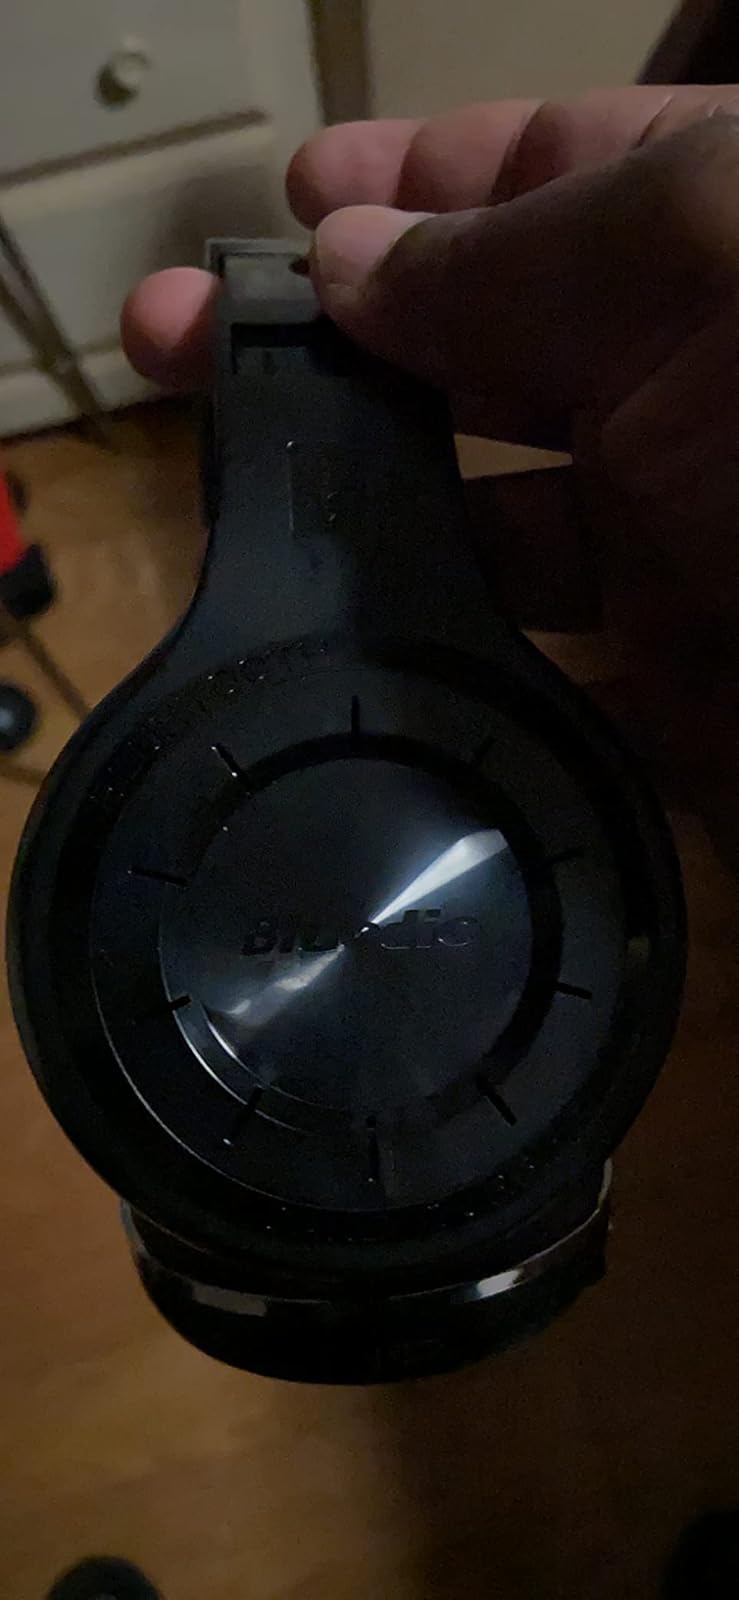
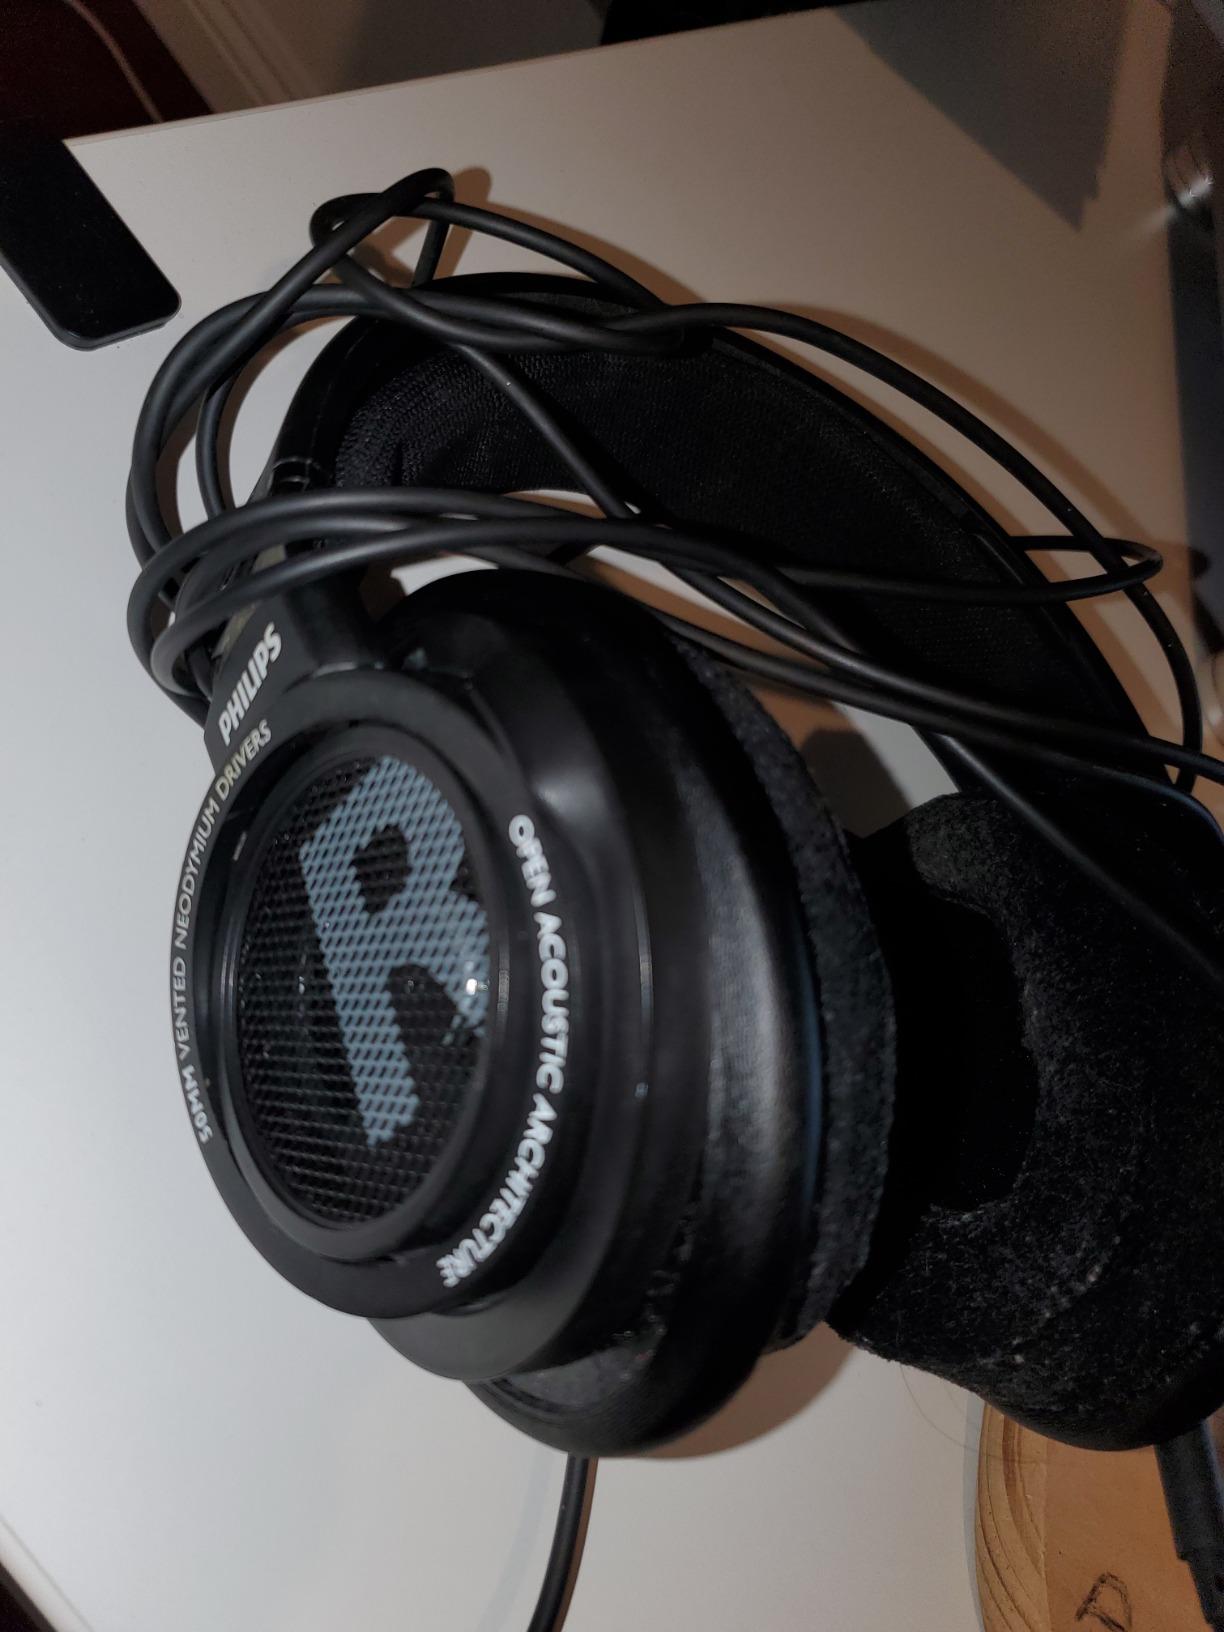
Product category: headphones
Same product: no